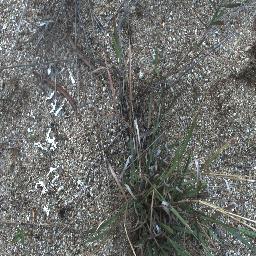
Label: negative